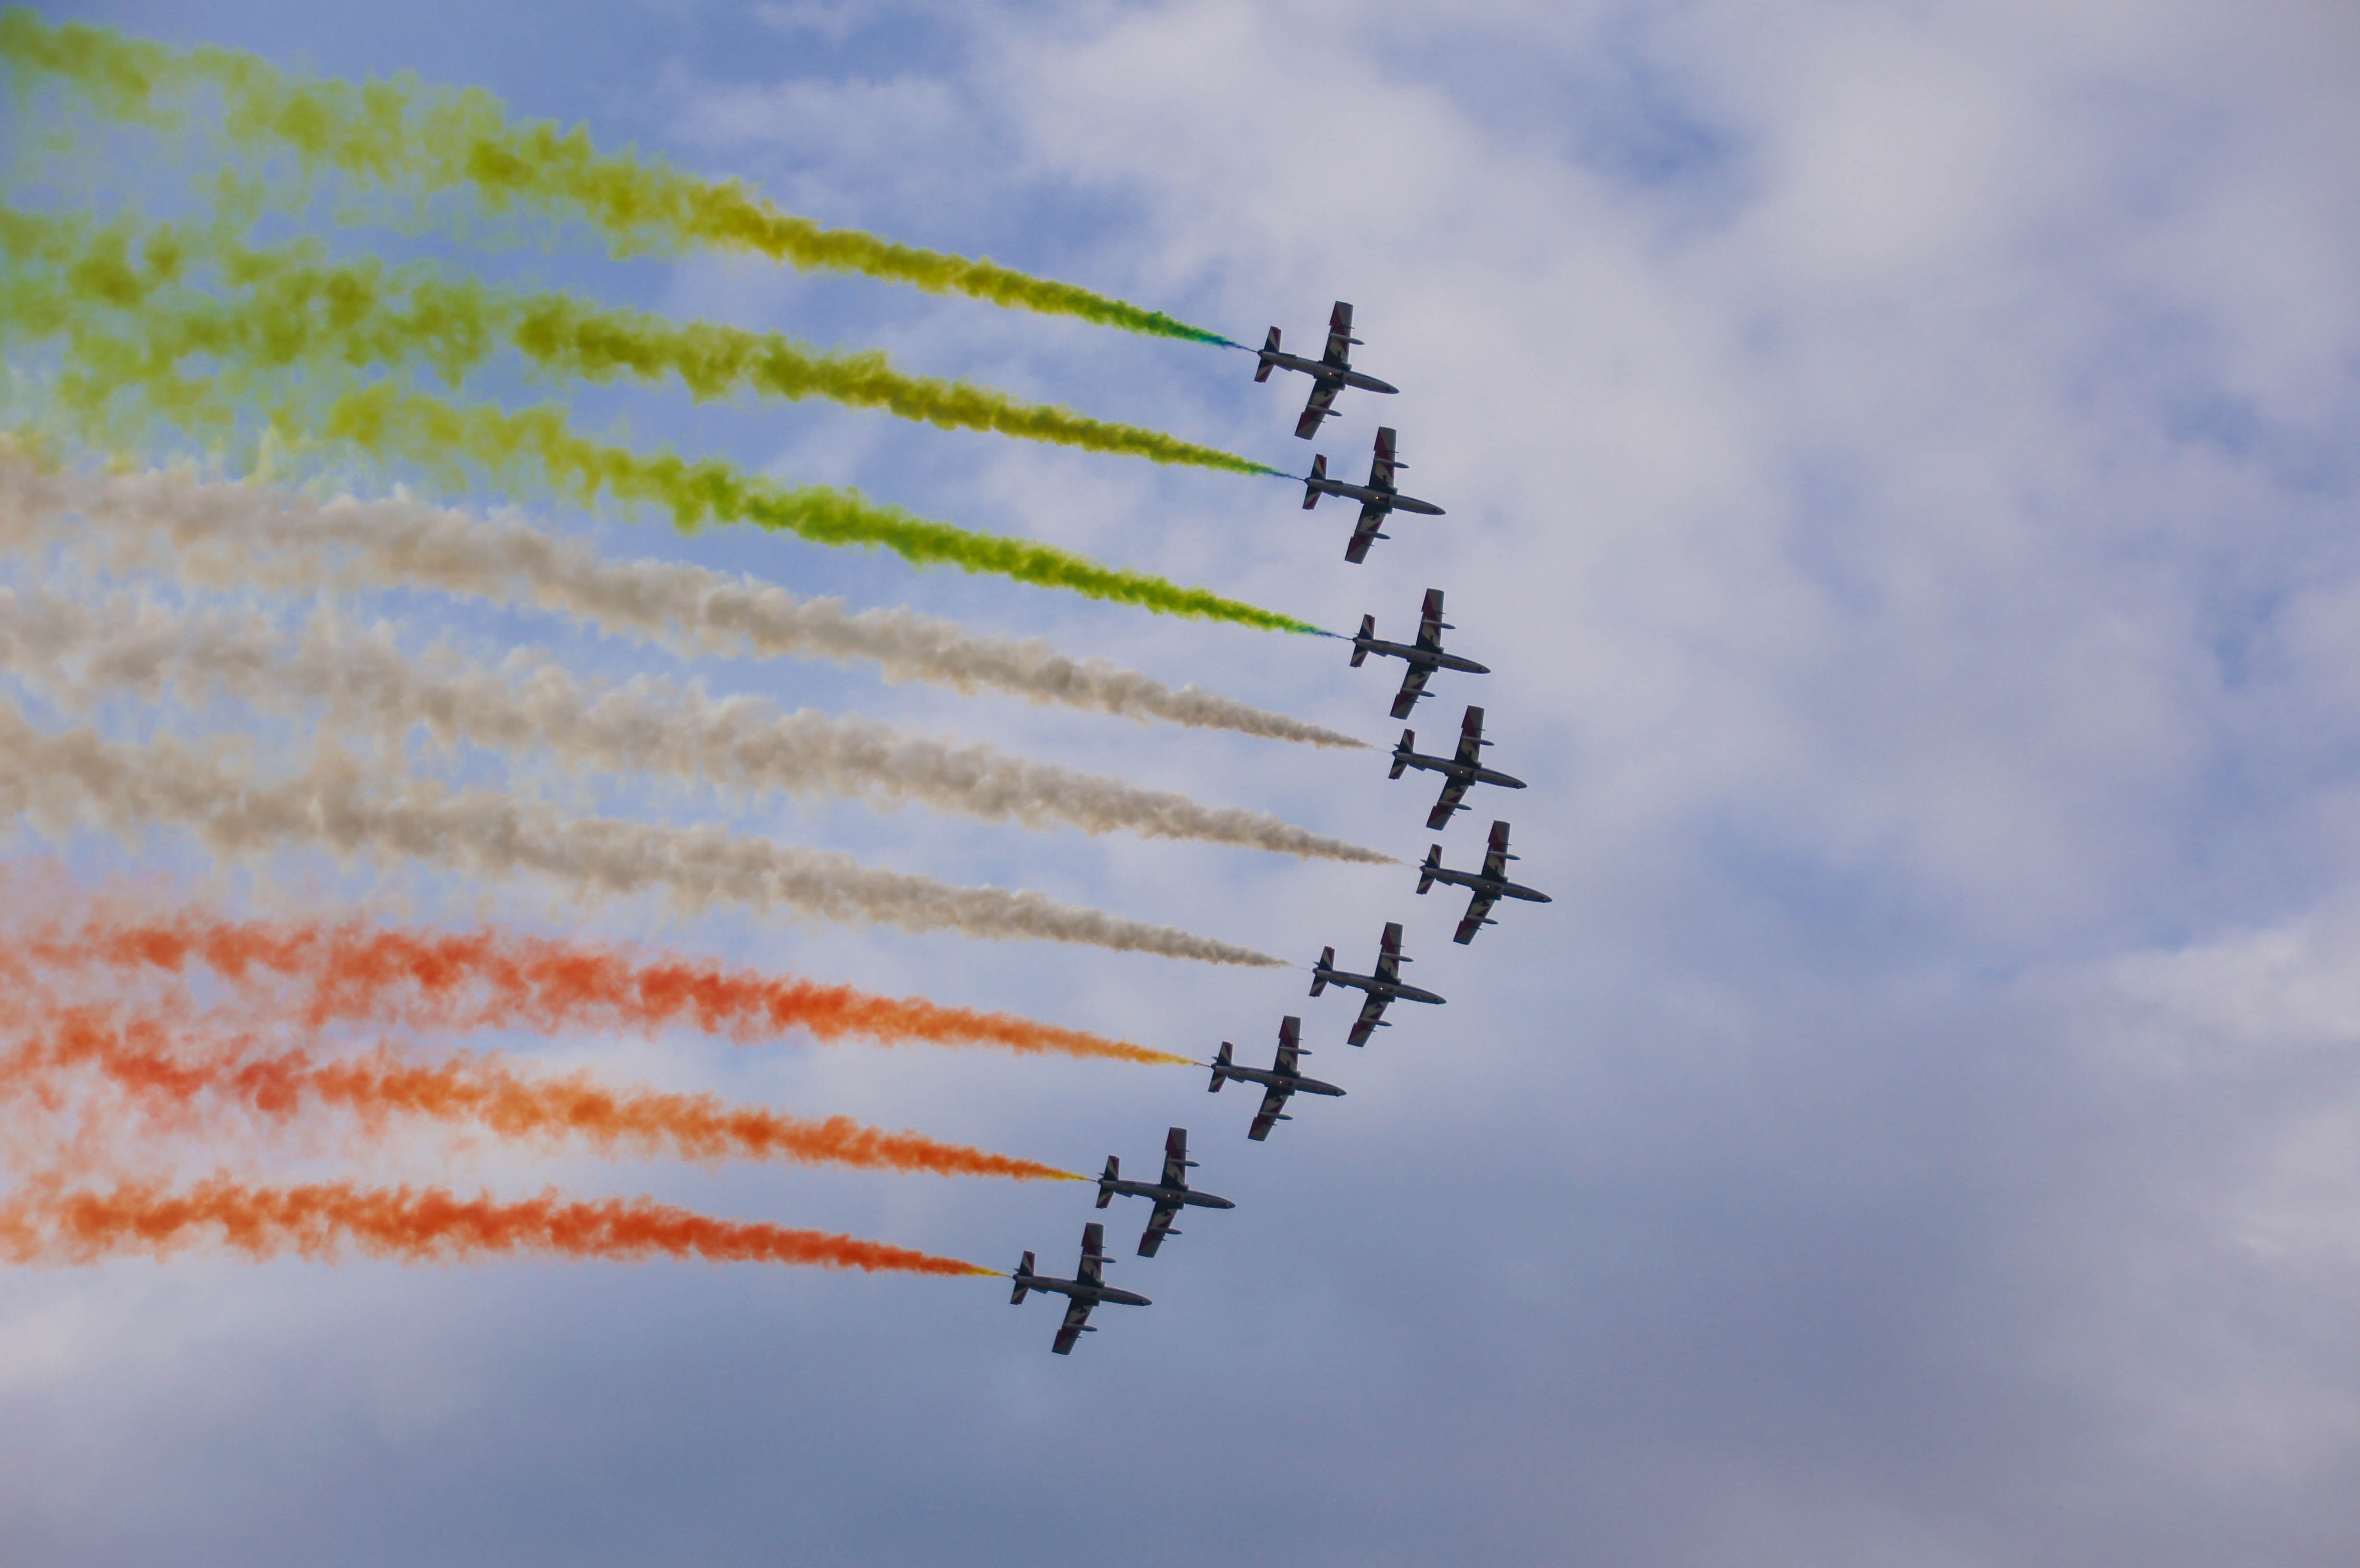
sky, fly, aircraft, formation, line, flight, italy, air show, aerobatics, flugshow, flight staffel, frecce tricolori, atmosphere of earth, outdoor structure